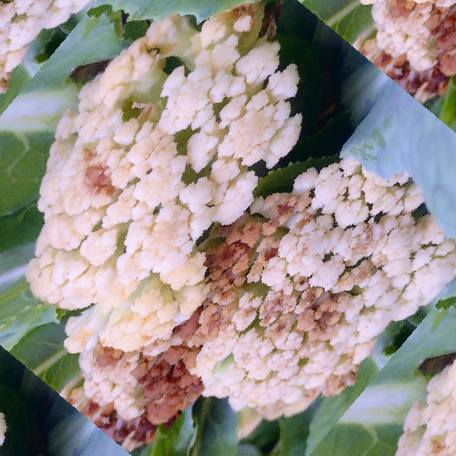
Label: Bacterial spot rot